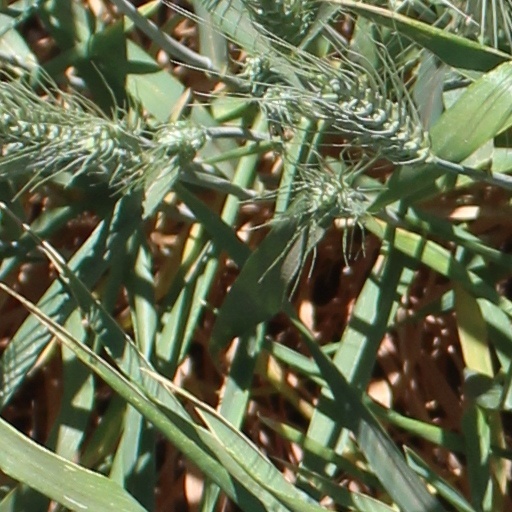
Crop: wheat